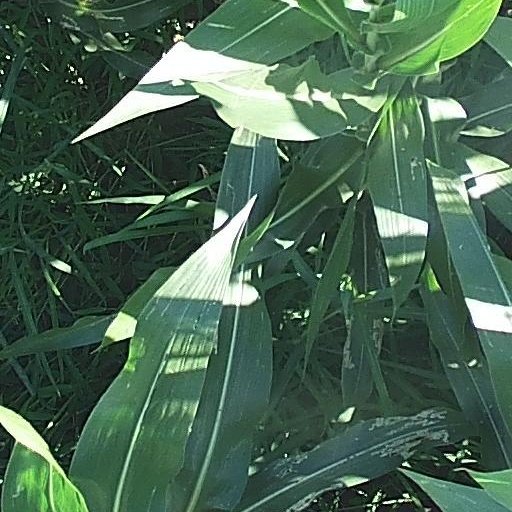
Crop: maize; corn